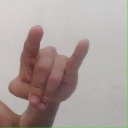
अक्षर: च